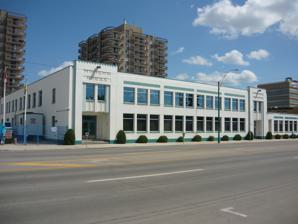
Building: Modern Press Building
Country: Canada
Year built: 1927
Building in Saskatchewan, Canada Modern Press Building Modern Press Building General information Architectural style Streamline Moderne Location 446 2nd Avenue North Town or city Saskatoon , Saskatchewan Country Canada Completed 1927 Renovated 1947, 1993, 2011 Client Modern Press Technical details Floor count 2 Design and construction Architect(s) David Webster The Modern Press Building (originally built in 1927 and thoroughly renovated in 1947, 1993, and 2012) is a historic building in the City Park District , of Saskatoon , Saskatchewan , Canada .  The original building was designed by David Webster . Façade detail The building was originally built as a two-story art deco building to house the Modern Press printing-press equipment and offices. Modern Press was originally purchased by the Saskatchewan Wheat Pool , with its most notable publication being The Western Producer . The Western Producer continued to use the building until moving into new facilities in 1979. In 1993 the building was renovated by Atomic Energy of Canada to house the offices for the CANDU 3 reactor design program; resulting in the architectural firm of Heney Klypak Architect Ltd. winning the 1994 Heritage Design Award. AECL closed down the CANDU 3 program in 1996, eventually resulting in SaskTel moving into the building. In 2011, work started on the four story granite and high polish stainless steel, Nexus Building, a modern interpretation of art deco, beside the Modern Press Building, to house the offices of The Mid-West Group, owner of the Modern Press building since 1997. From 1998 and as of 2014, the Modern Press Building is home to the  Sasktel Call Centre.  The exterior finishes of the Modern Press Building were renovated in 2013 to match the Nexus Building's striking and elegant Dark Pearl granite and high polished stainless exterior, which depicts finishes more faithful to high quality art deco structures in New York and Chicago.  All of the art deco details of the Modern Press Building were retained in a sensitive restoration that The Mid-West Group is well known for.  The unified and dramatic structures of the Nexus Building and the Modern Press Building are prominent on the streetscape of Saskatoon's main downtown thoroughfare. The Modern Press Building's exterior was repainted to match that of the new structure. References